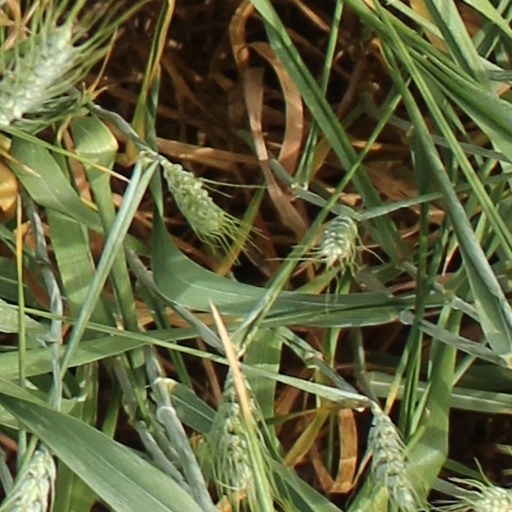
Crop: wheat